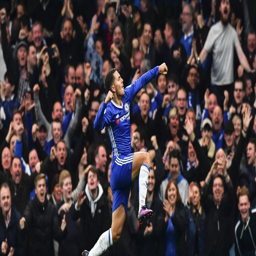
hazard has scored goals in appearances in all competitions for football team this season